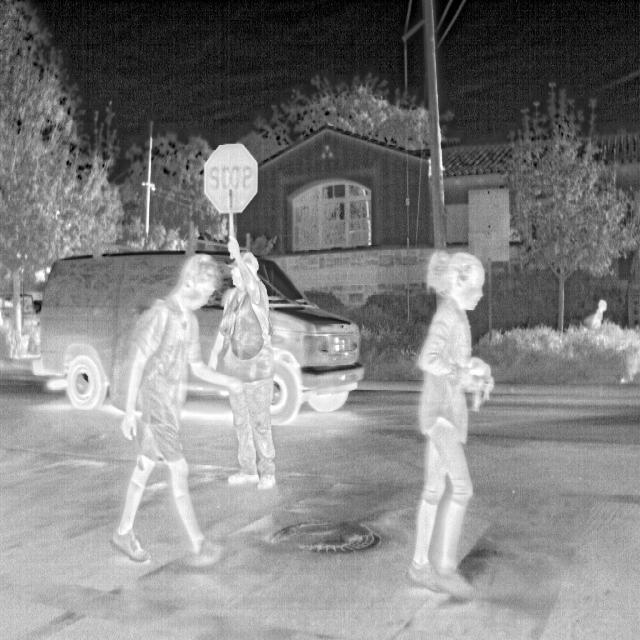
Detected objects:
label: person
label: person
label: person
label: person